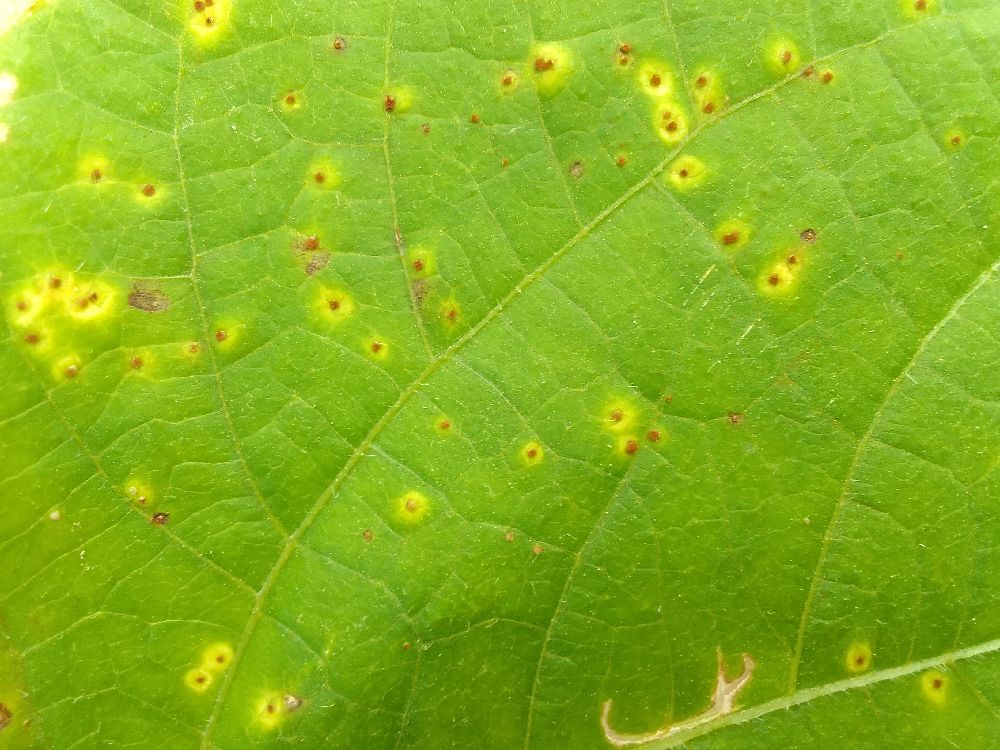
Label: rust